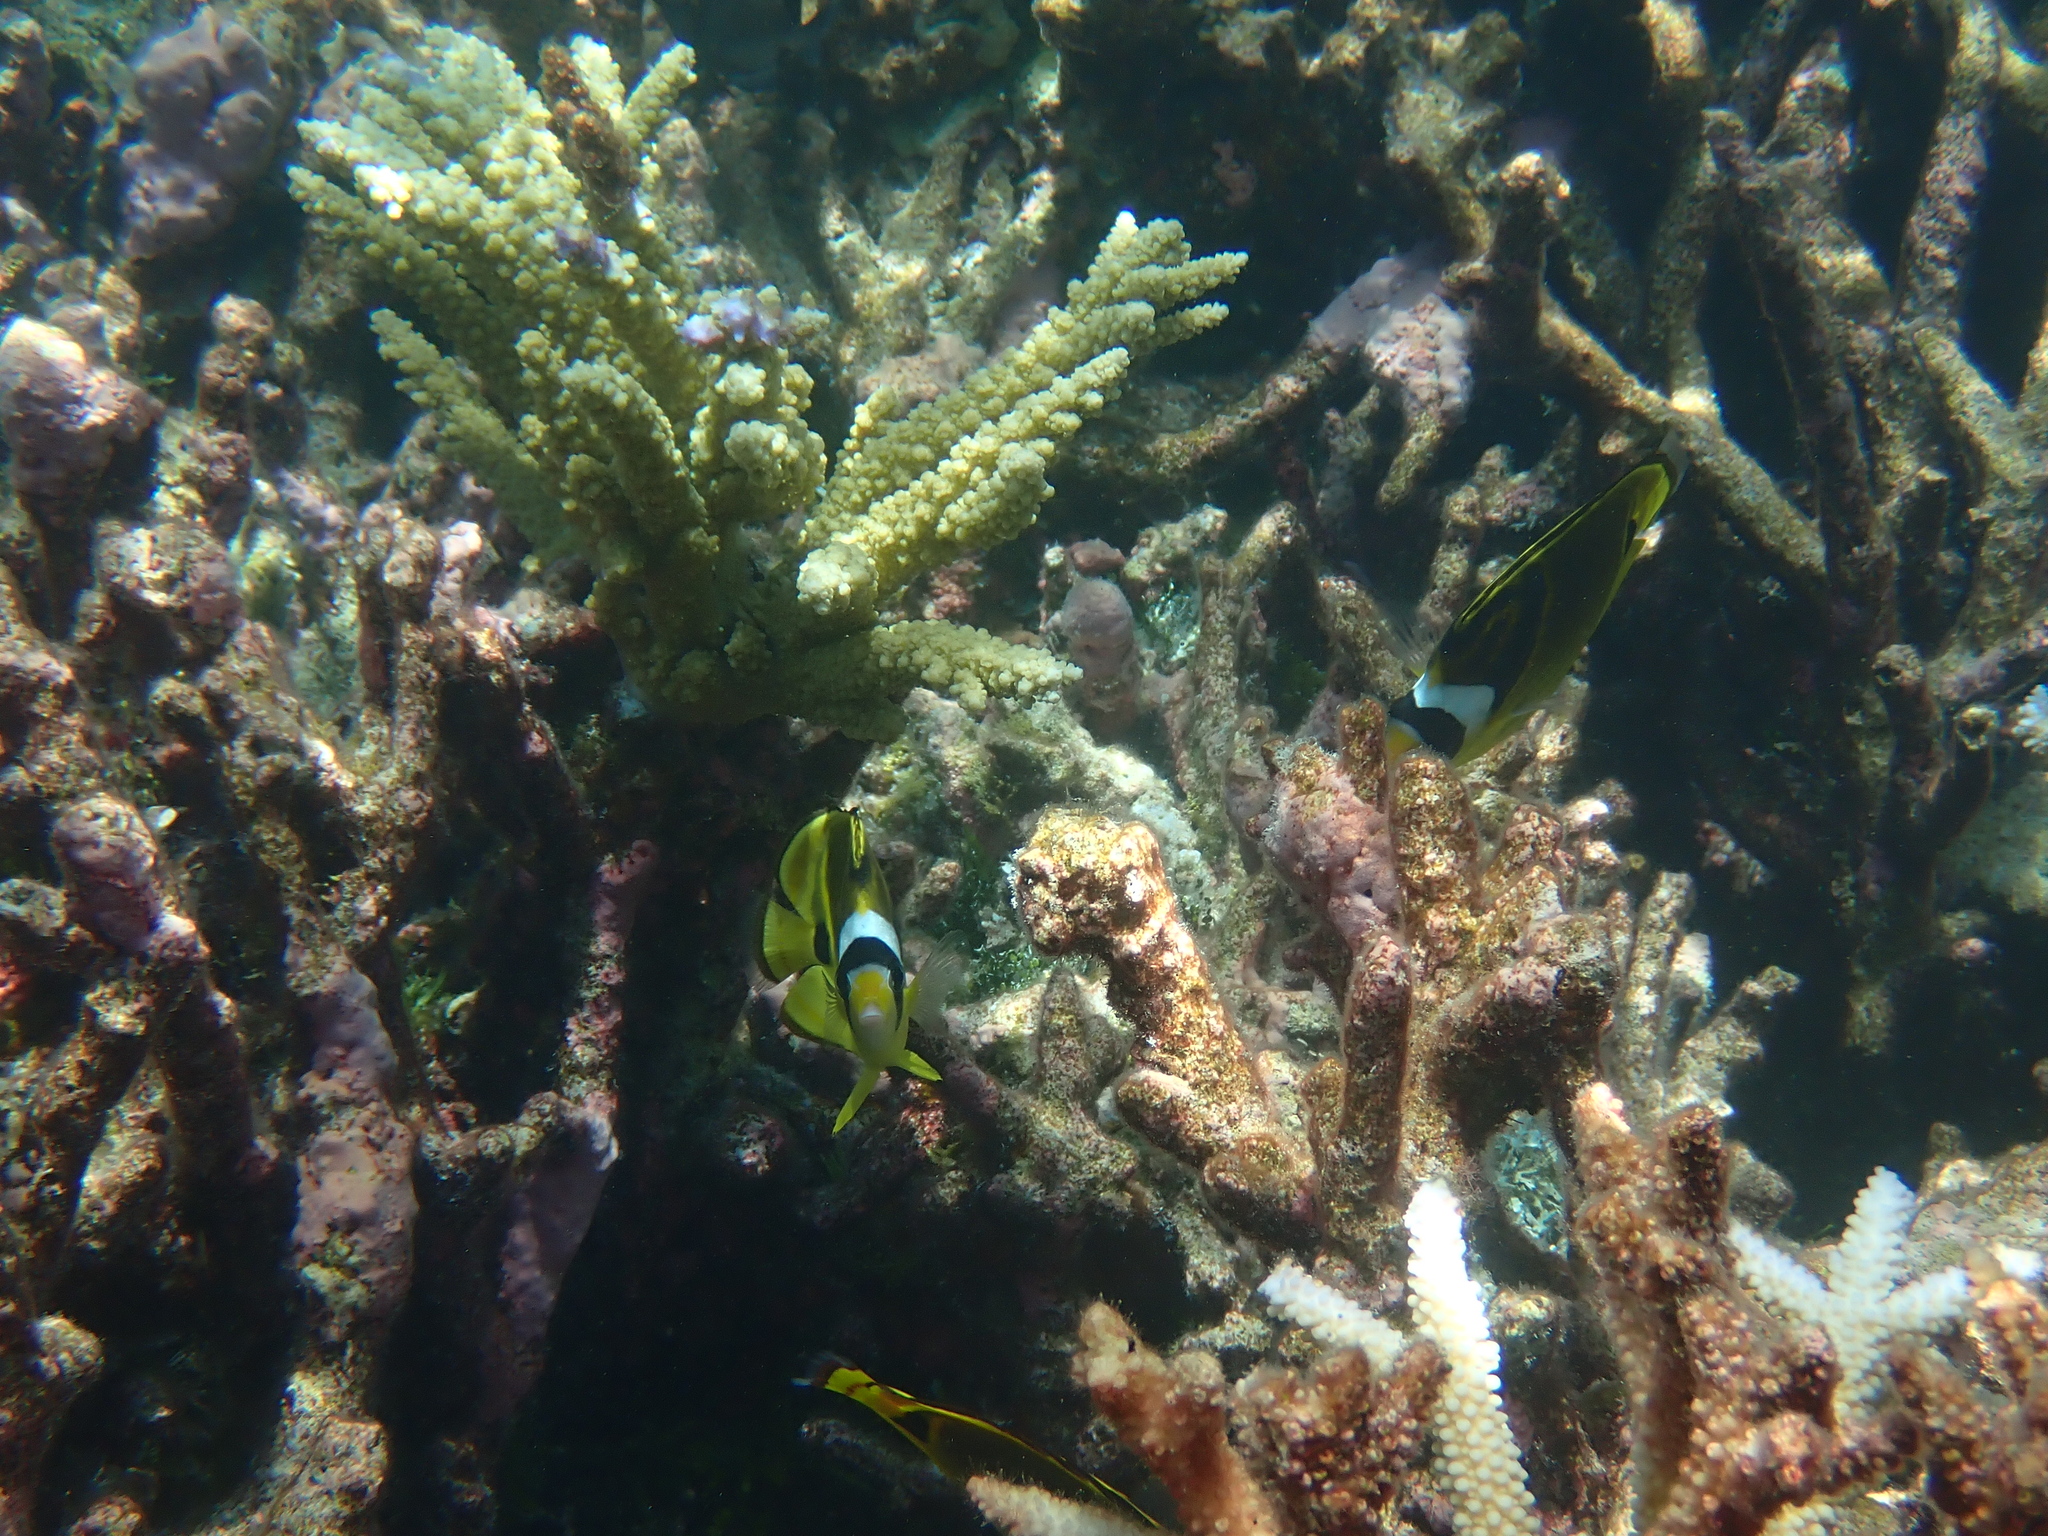
Chaetodon lunula (Raccoon Butterflyfish)